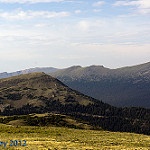
Label: mountain